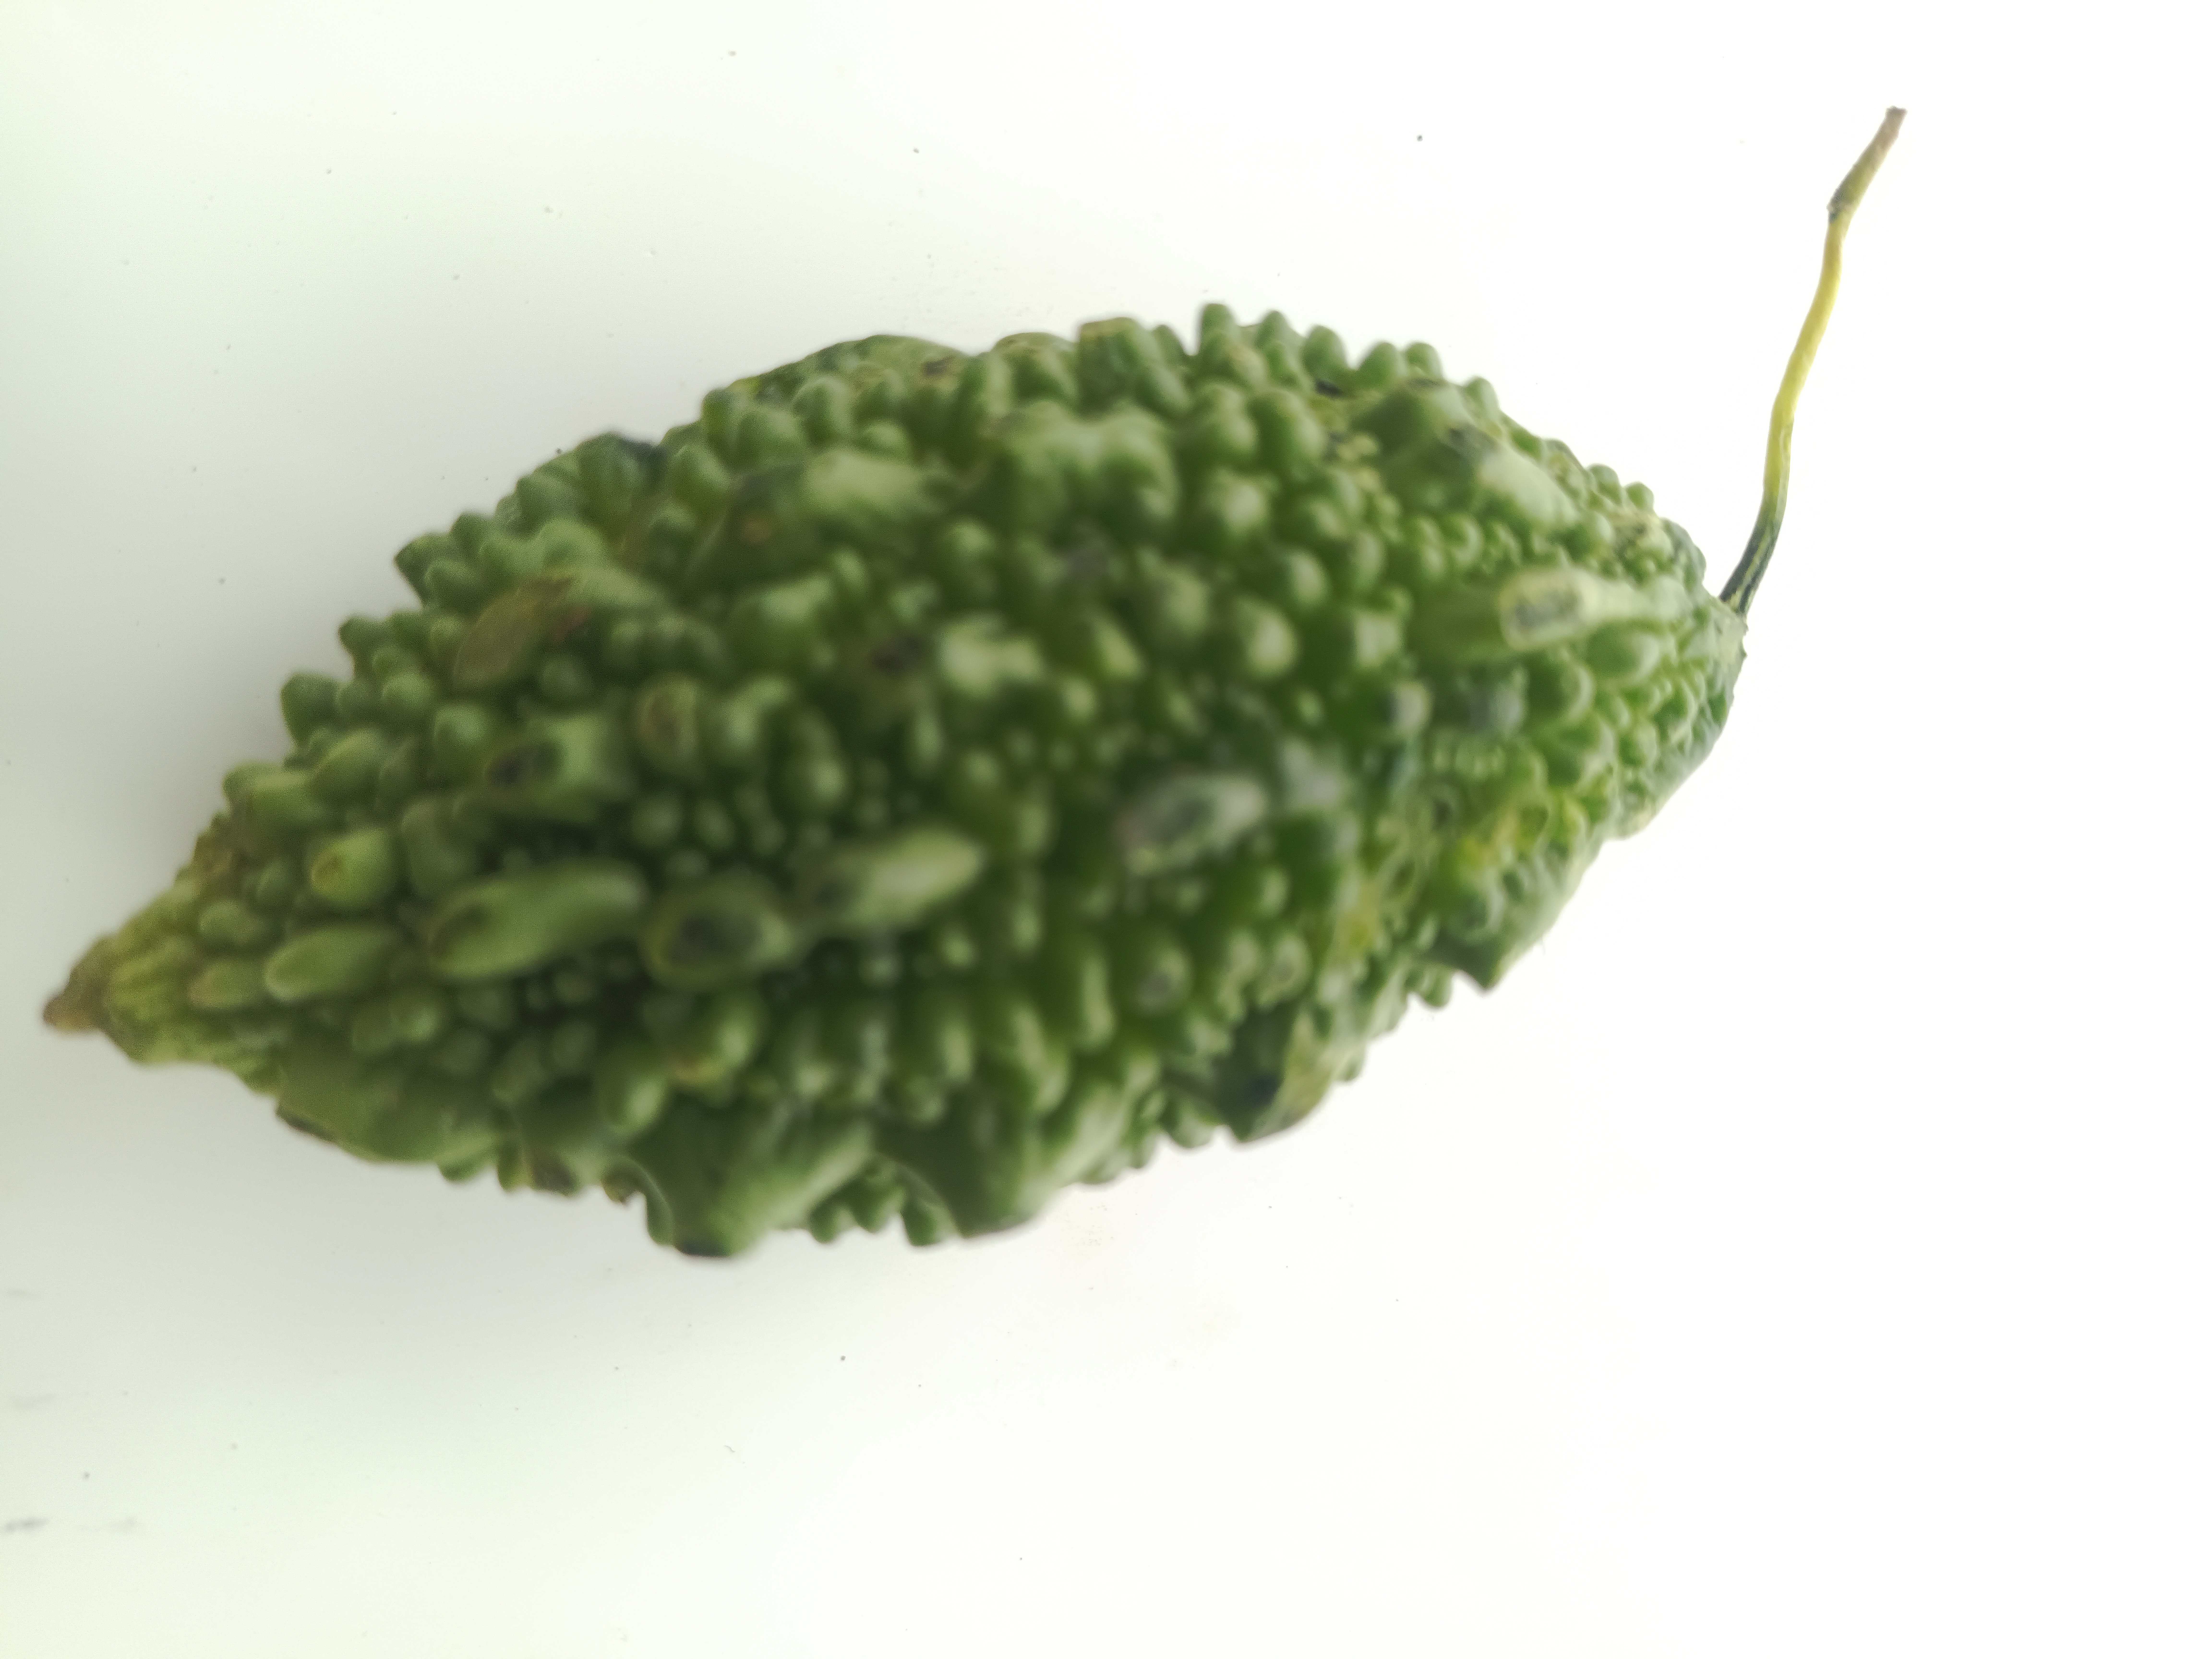
Label: Momordica charantia